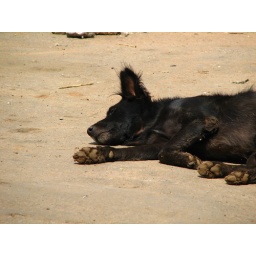
Dogs run rampant in India, and you can frequently find them sleeping on the street like this.